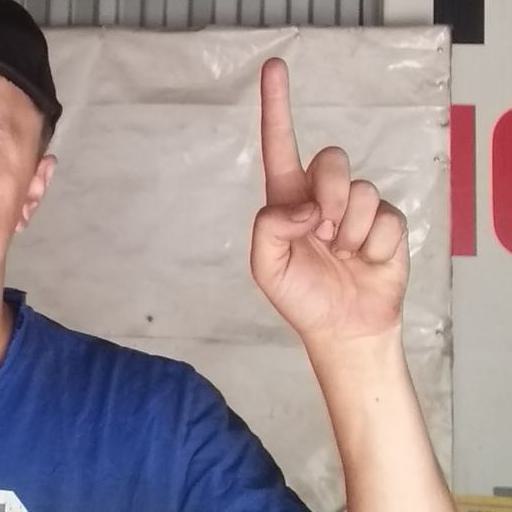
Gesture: one